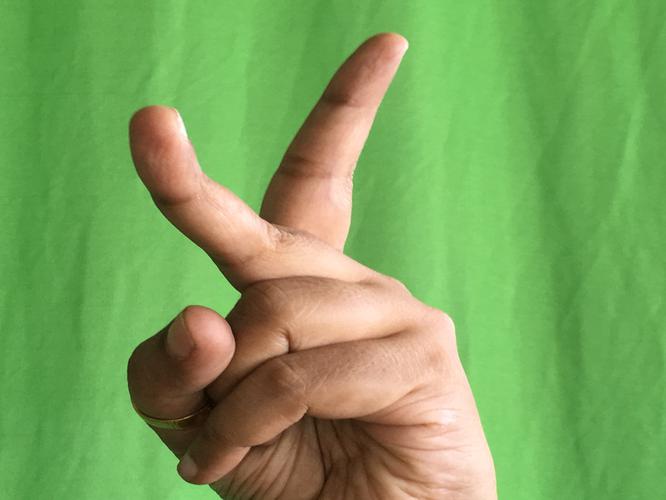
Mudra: Katrimukha
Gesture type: single_hand